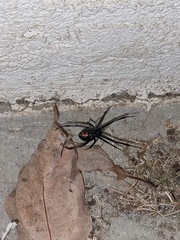
Species: Lactrodectus_hesperus